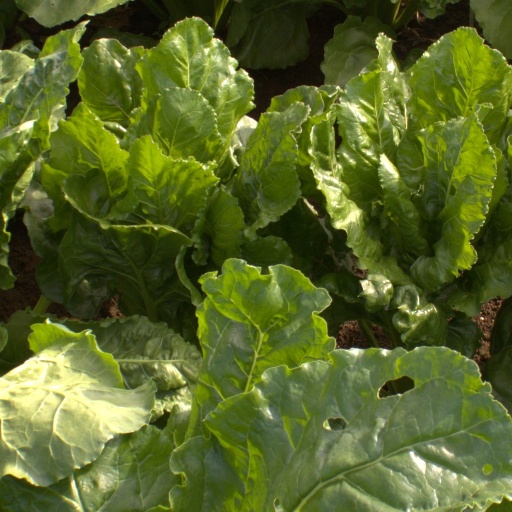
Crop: sugar beet